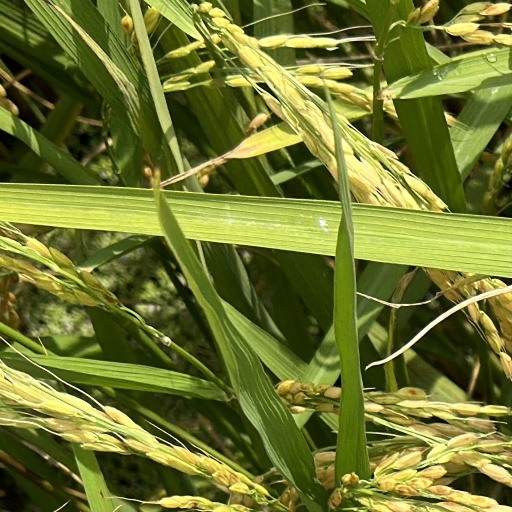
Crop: rice